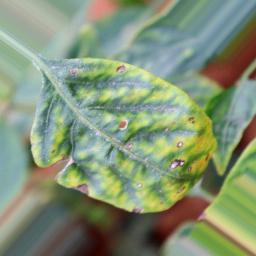
Label: nutritional